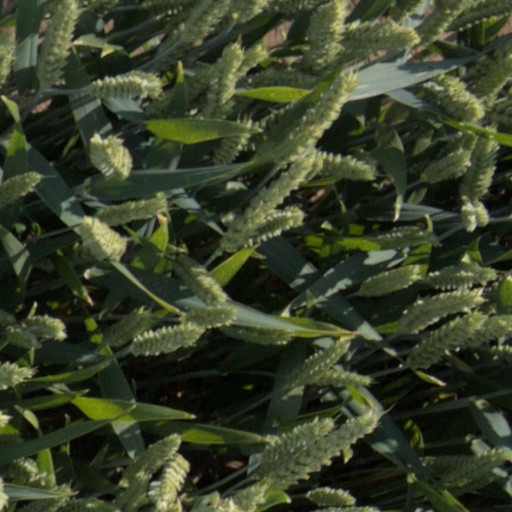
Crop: wheat